Pope's Worldwide Prayer Network

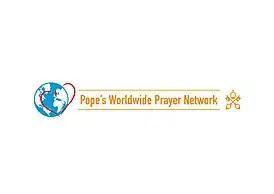
Official logo of the Pope's Worldwide Prayer Network

The Pope's Worldwide Prayer Network is a Pontifical Society of the Catholic Church which encourages Catholics to prayer and action as part of the church's universal mission. The Network provides monthly prayer intentions determined by the Pope. It is particularly inspired by devotions to the Sacred Heart of Jesus and His compassion for the world.